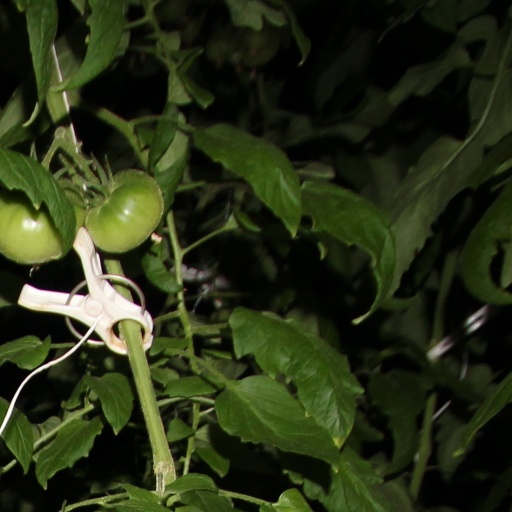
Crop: tomato